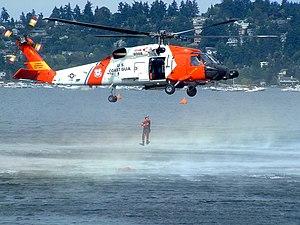
Ceci est la liste des aéronefs qui sont utilisés en 2013 dans les forces armées des États-Unis. La liste est d’abord découpée en fonction des branches de l’armée américaine puis en fonction du type d’appareil. Plusieurs interventions sur l'article n'ont pas tenu compte de la date.
Le Sikorsky MH-60 Jayhawk est un hélicoptère militaire destiné prioritairement aux missions de sauvetage en mer. Il est en service dans l'US Coast Guard.